Chrysler Neon

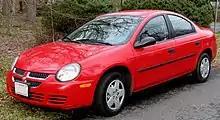
2003–2005 Dodge Neon (US)

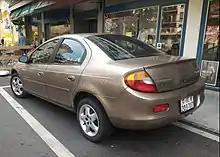
Chrysler Neon Rear View

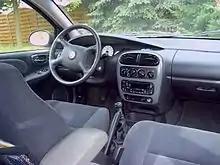
European Chrysler Neon 2000 LE dashboard

The Chrysler Neon was renamed Dodge SX 2.0 in Canada for 2003 and sold at Dodge dealerships. In Australia and Canada, the Chrysler Neon was discontinued in 2002.